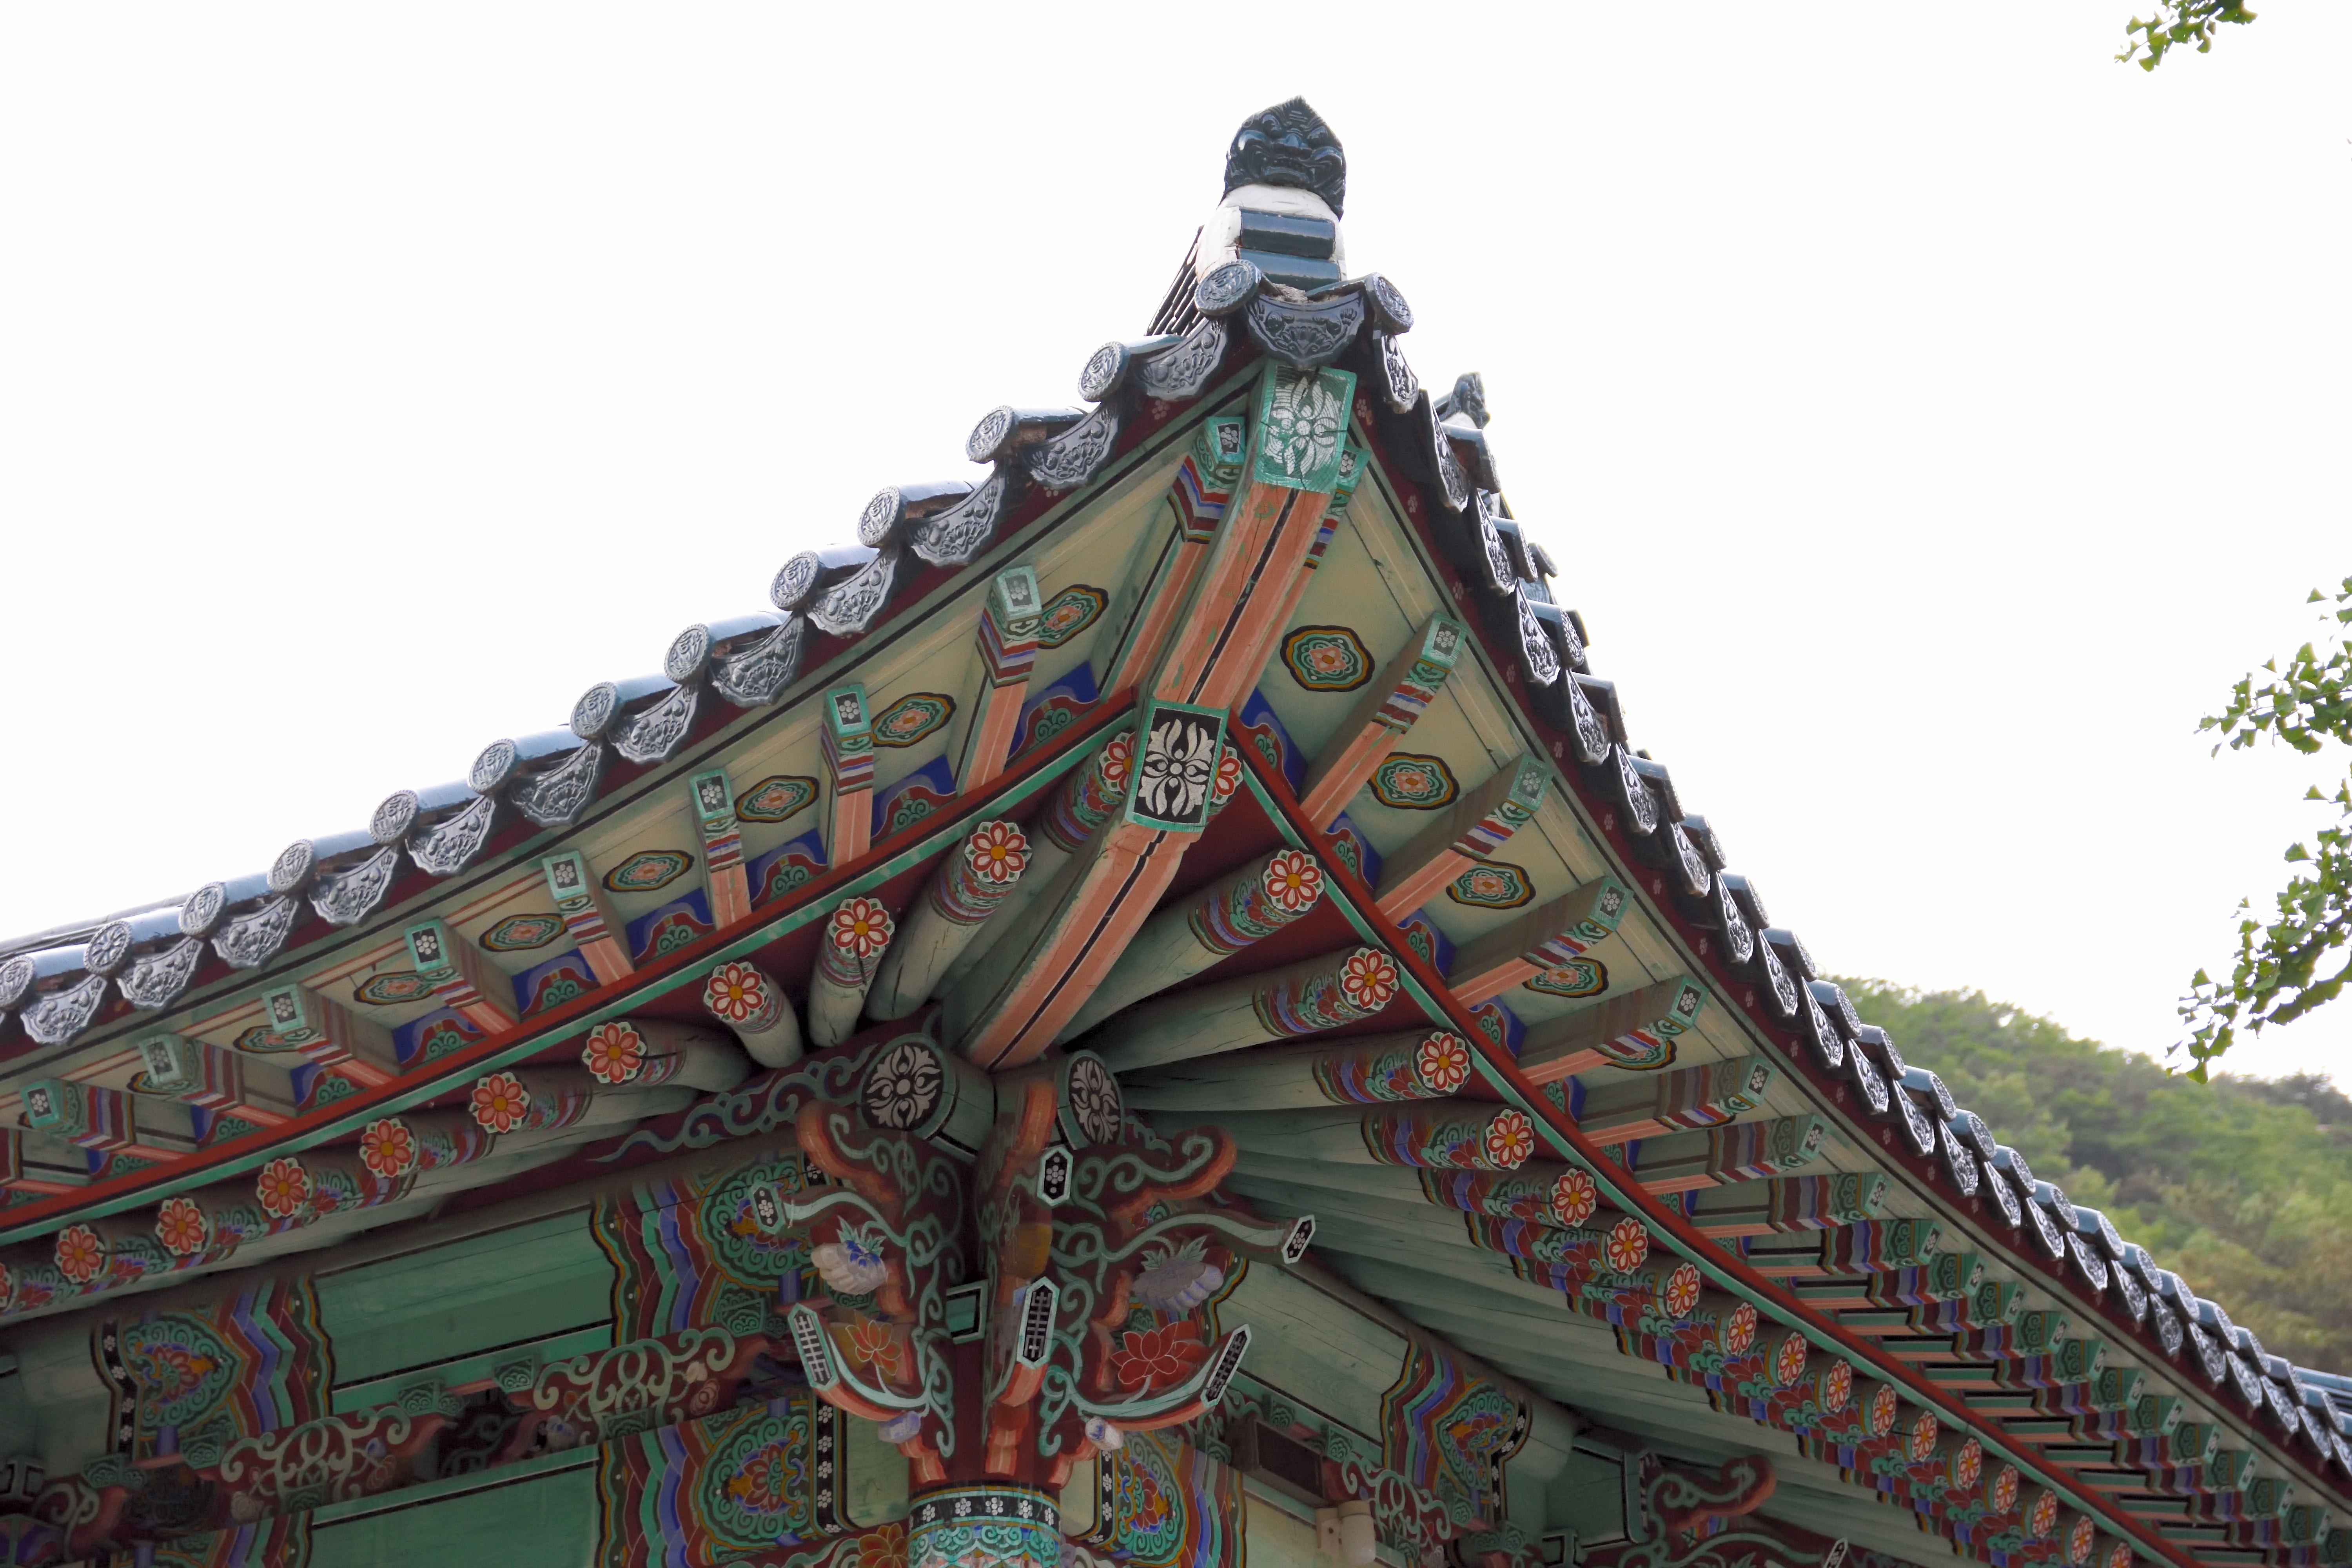
recreation, amusement park, park, place of worship, temple, shrine, eaves, chinese architecture, pagoda, wat, roof tile, hanok, hindu temple, historic site, amusement ride